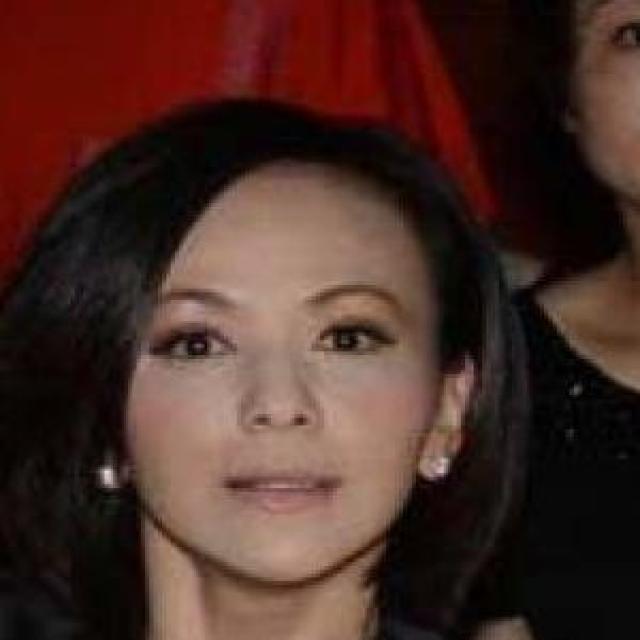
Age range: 45-64